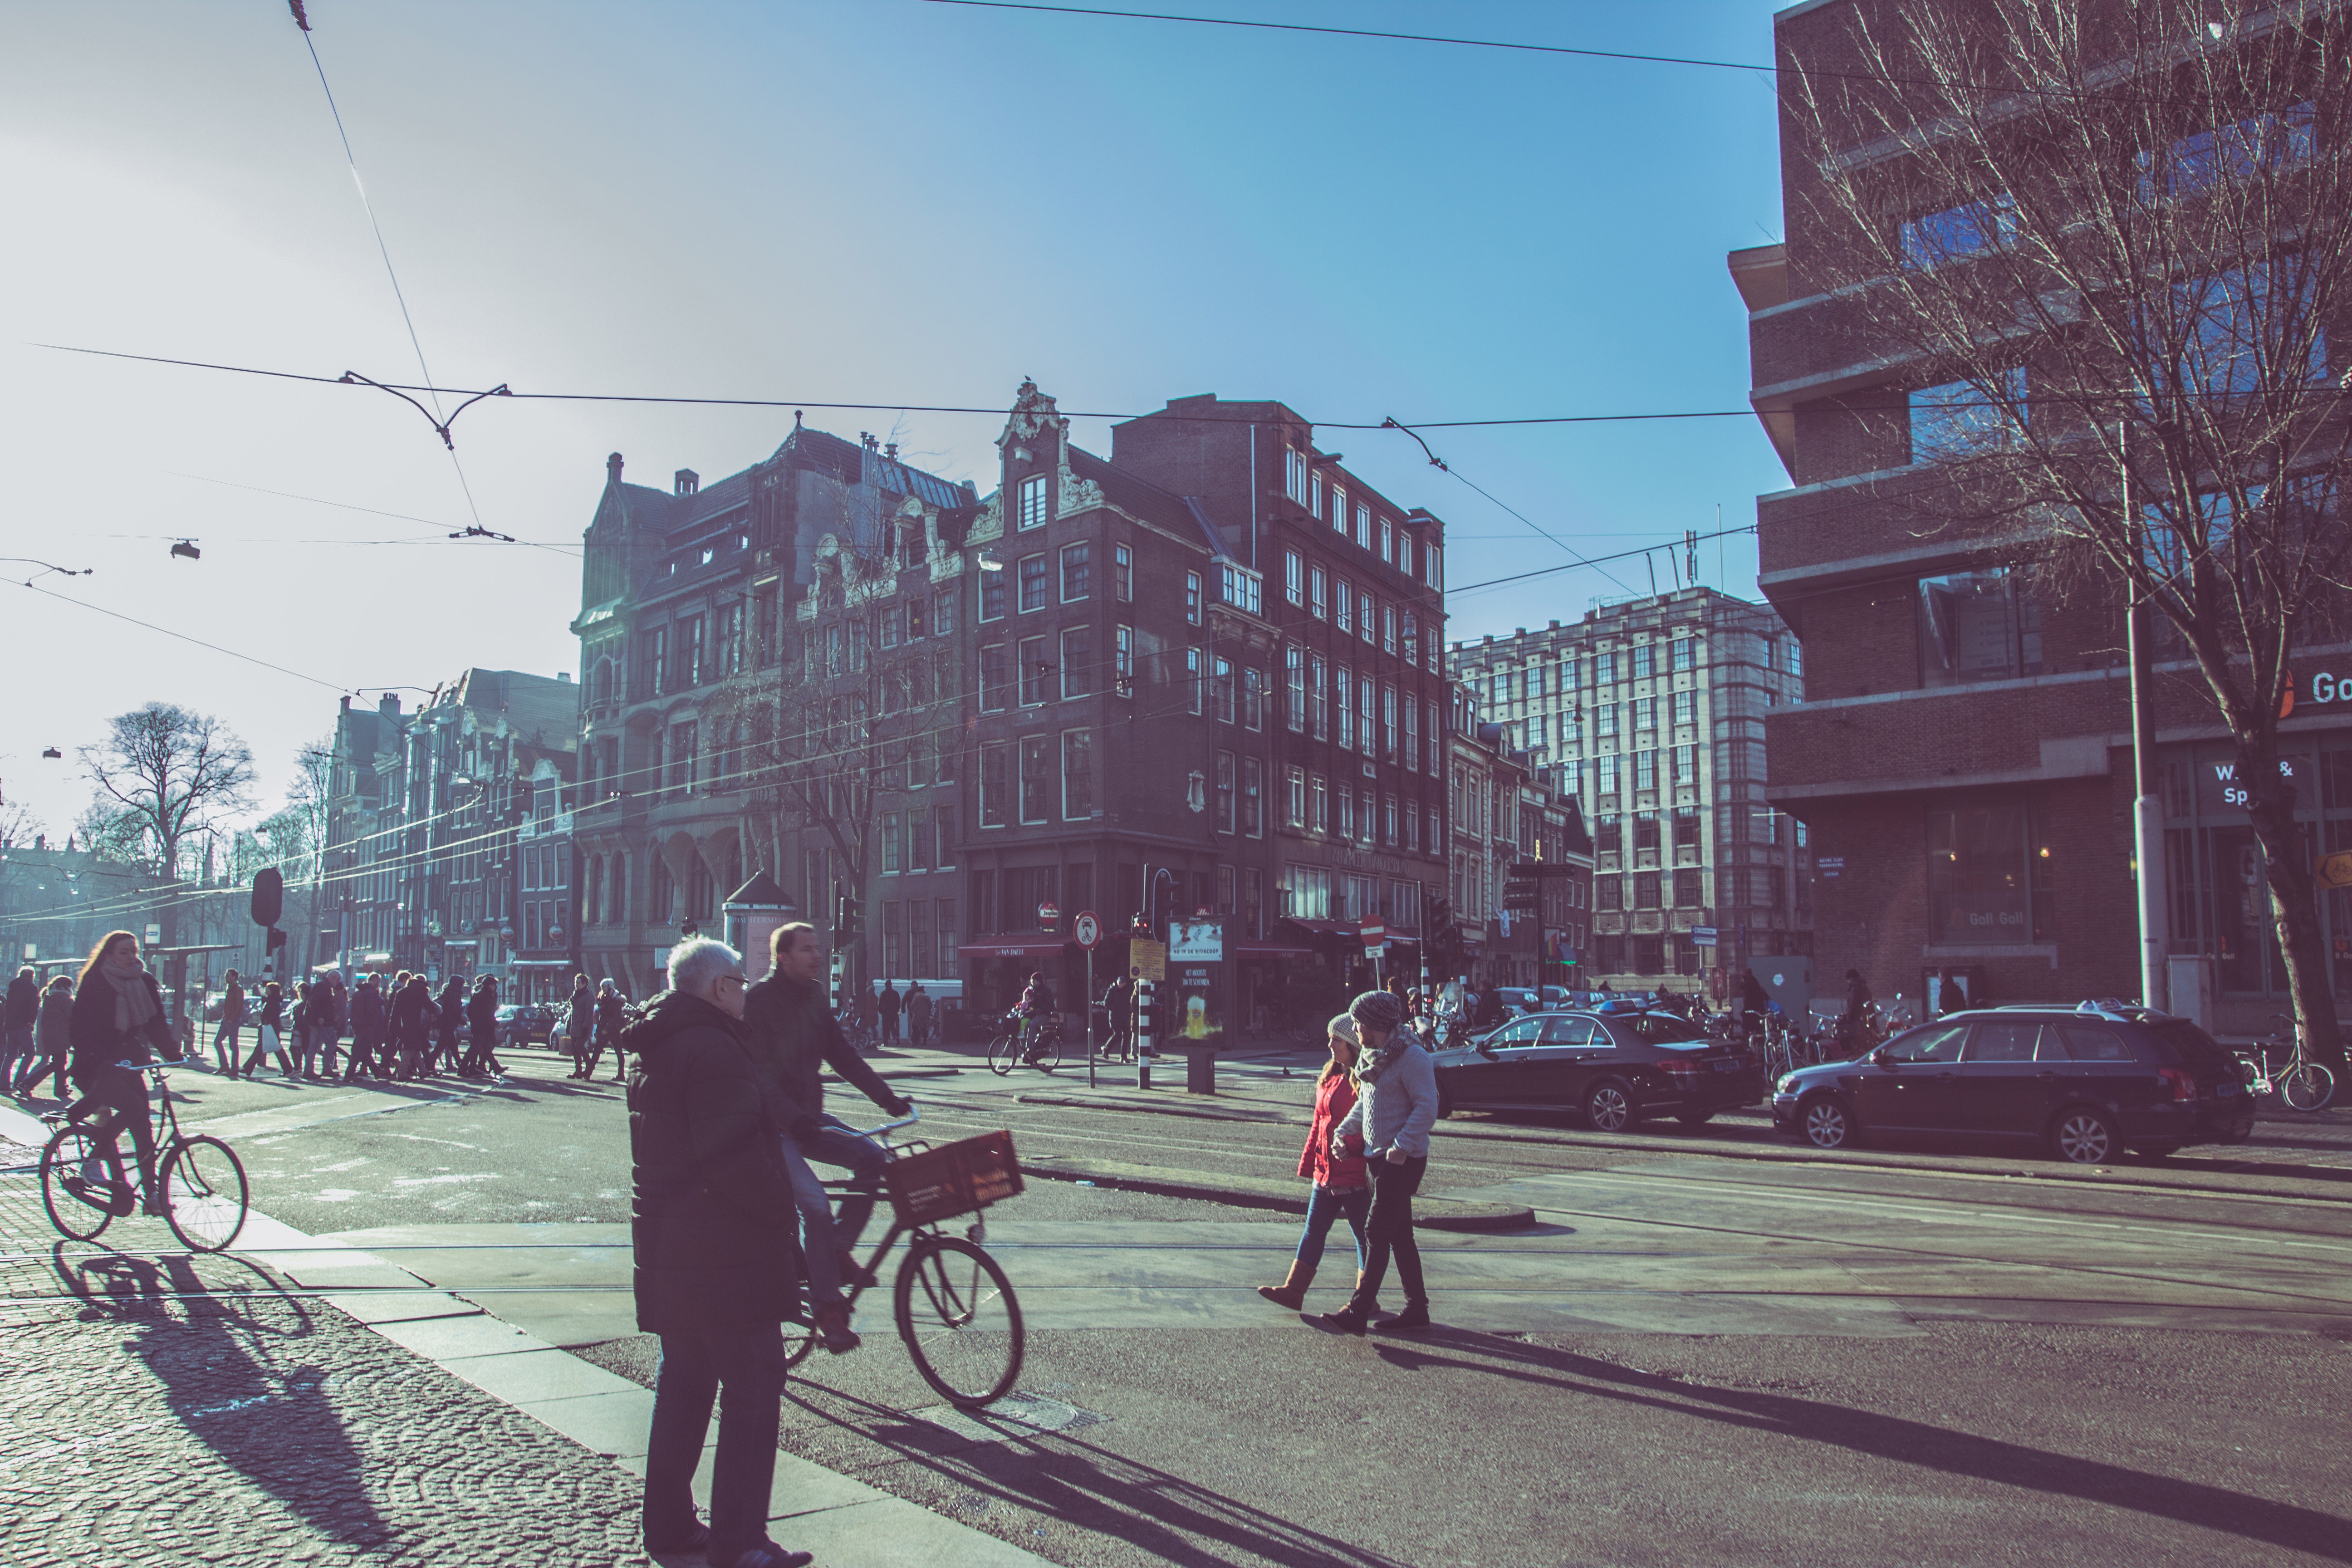
pedestrian, architecture, people, road, street, town, city, cityscape, downtown, suburb, evening, vehicle, lane, streets, amsterdam, pedestrians, buildings, infrastructure, bicycles, bikes, roads, shape, neighbourhood, urban area, residential area, human settlement